List of religious sites

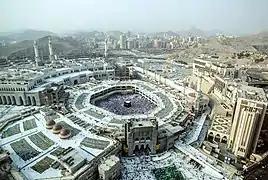
Great Mosque of Mecca

Ethiopia is of considerable importance as the setting of the life and death of Haile Selassie. Many Rastas consider Ethiopia the Promised Land. The city of Shashamane is particularly significant. In the capital of Addis Ababa, Haile Selassie is buried in the Holy Trinity Cathedral (often called "Kidist Selassie", from the Amharic), which is also a significant religious site for Ethiopian Orthodox Christians (see also Oriental Orthodox churches), as it doubles as the seat of the primate of their church.